Goblet d'Alviella family

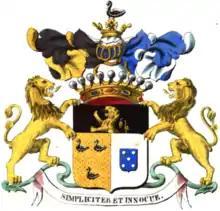
Full coat of arms of the family.

Count Michael Goblet d'Alviella is a Belgian liberal politician, former consul-general (Jerusalem, 1995–98), and mayor of Court-Saint-Étienne. He is a son of Jean Goblet d'Alviella.